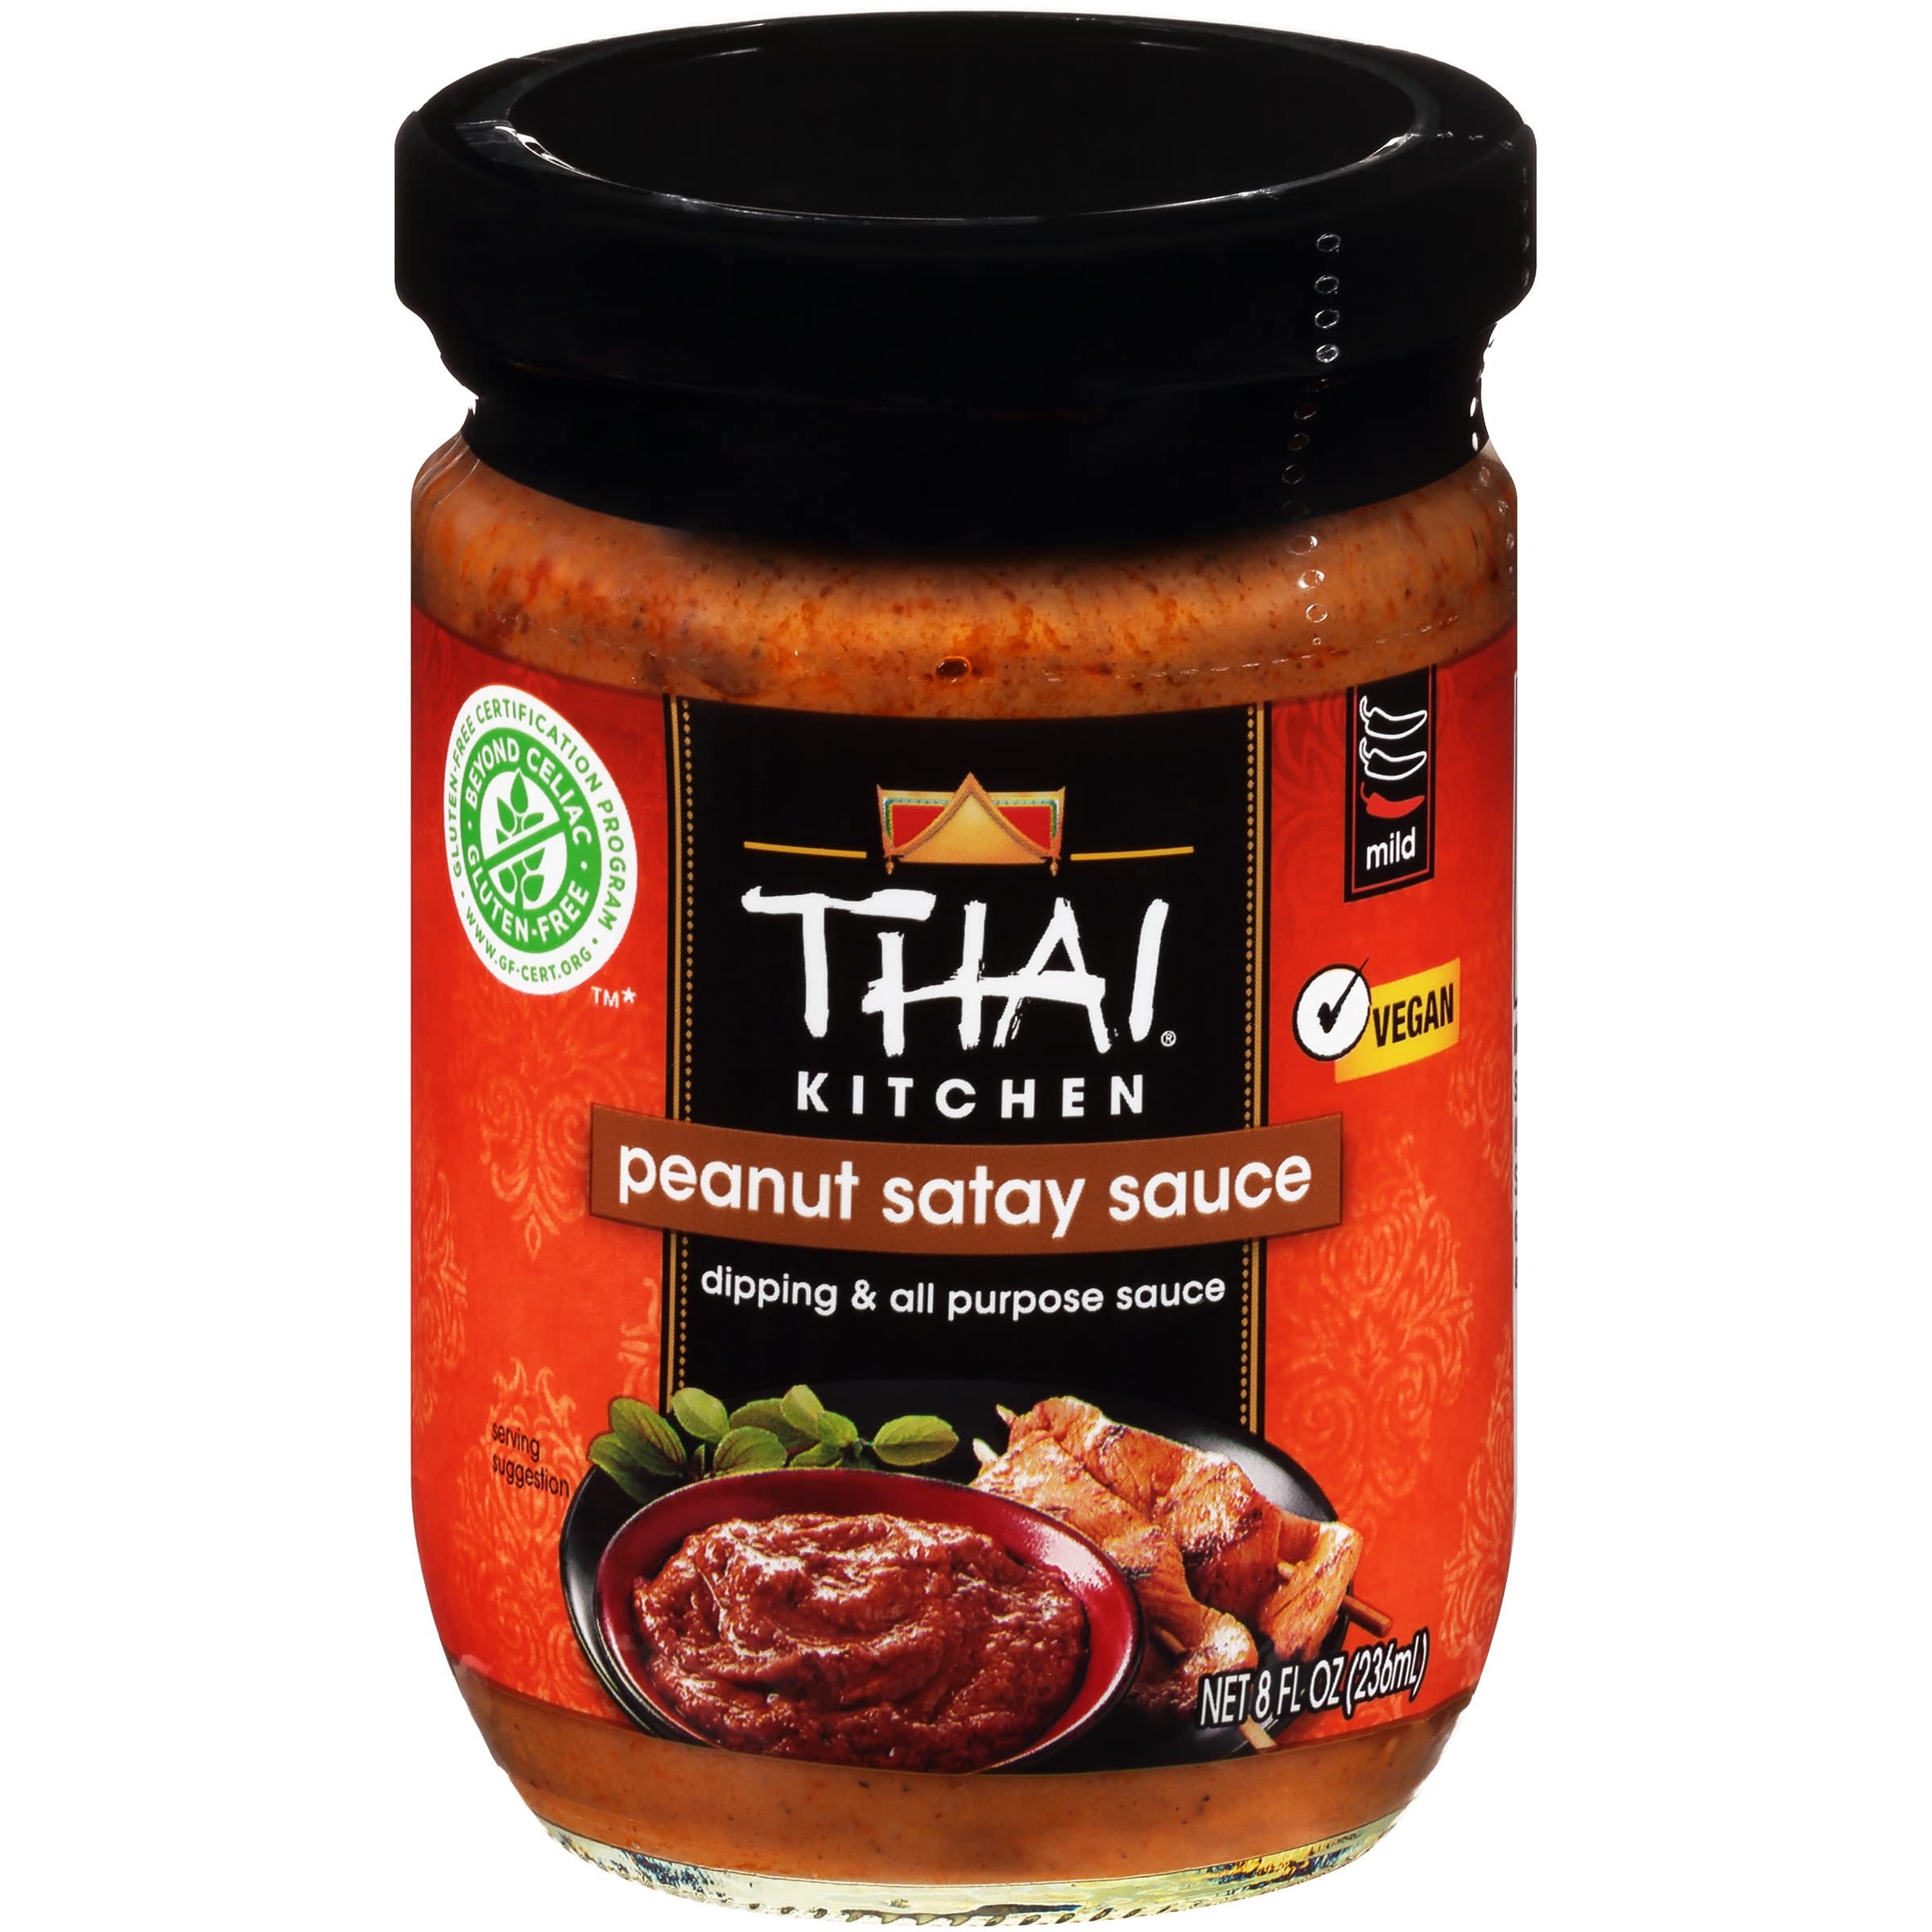
Item Name: Thai Kitchen Gluten Free Peanut Satay Sauce, 8 fl oz
Bullet Point 1: Flavors of peanuts, coconut milk and spices
Bullet Point 2: Versatile sauce works as a salad or Thai noodle dressing, dipping sauce and more
Bullet Point 3: Gluten free and vegan
Bullet Point 4: Recipe tip: For Thai Beef and Peanut Stir Fry with a touch of luxury, add ¼ cup of Peanut Satay Sauce to 8 oz beef, thinly sliced.
Bullet Point 5: DID YOU KNOW? The classic flavor of our Peanut Satay Sauce brings the memorable flavor of southern Thailand right to your dinner table
Value: 8.0
Unit: Fl Oz

Price: 7.62